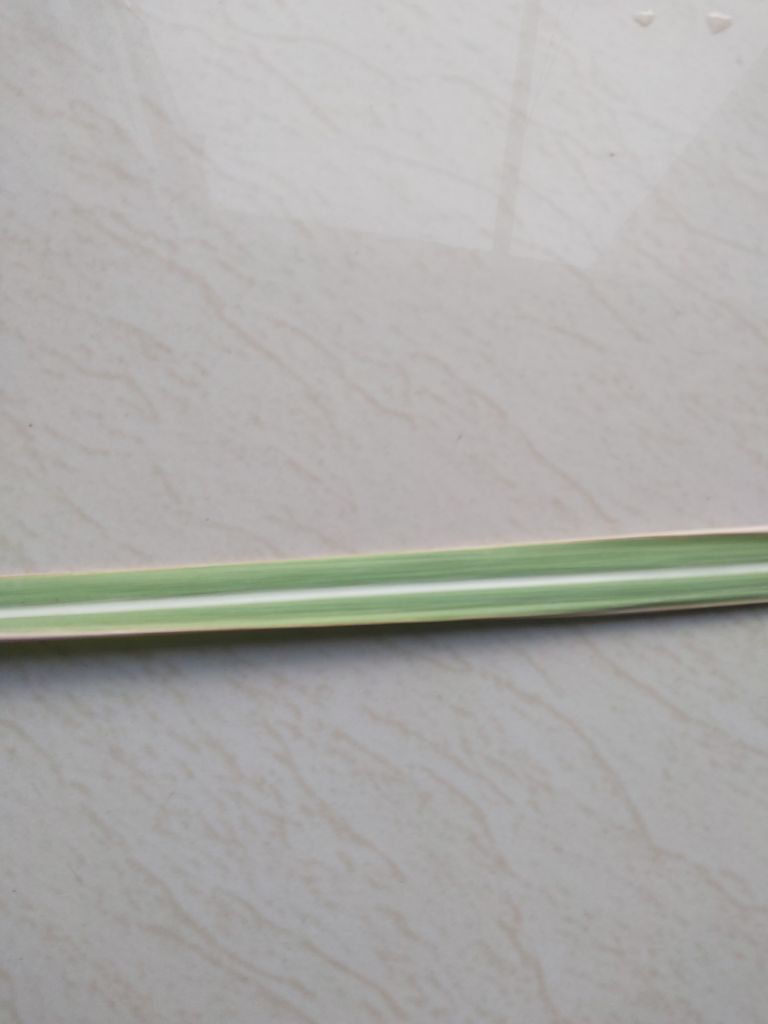
Label: BrownRust